Mathematical Grammar School

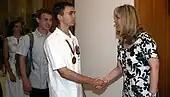
Serbian Minister of Youth and Sports, congratulating MGB students and professors.

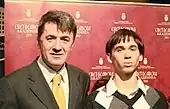
Serbian Minister of Education, congratulating MGB students and professors.

In 2010, students of Mathematical Gymnasium have won 28 medals and honorable mentions namely: at 2010 Olympiad in Mathematics (5–15 July 2010, Kazakhstan) 6 medals: 1 gold, 3 silver, 2 bronze; at Euler's Russian Olympiad in Mathematics (24–27 March 2010, Russia), Mathematical Gymnasium was the only non-Russian competitor and its 4-members team won 4 medals: 2 silver and 2 bronze; in highly selective Romanian Master in Mathematics (24 February – 2 March 2010, Romania): 2 silver and 1 bronze medal, and 1 honorable mention (Romanian Master in Mathematics is an olympiad for the selections of the 20 top countries in the last IMO. The level of the competition is IMO-like. The format had been 4 problems in 5 hours in 2009, in 2010 it was changed to 3 problems in 4 hours, two days format.); at XXVII Balkan Mathematical Olympiad (3–8 May, Moldavia) 6 medals: 2 gold, 2 bronze, 2 silver; at International competition "Archimedes" (7–18 June 2010, Bucharest), Mathematical Grammar School won the first place, and its 6 students took 6 medals: 3 gold and 3 silver medals; at XIV Junior Balkan Mathematical Olympiad (18–22 June 2010): 1 silver medal and 1 honorable mention.